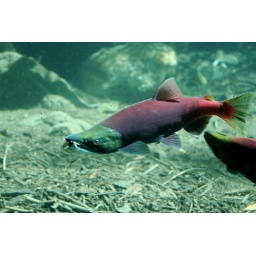
Around 9-14 inches in length. They've built a small glass wall to observe the fish